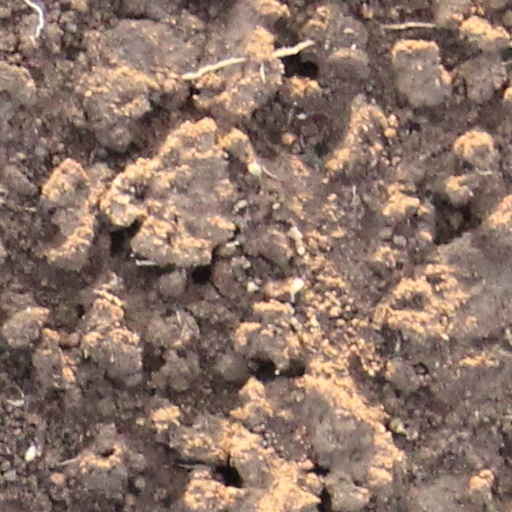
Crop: wheat